Operation Allies Refuge

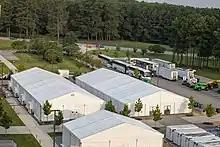
Temporary meal service and processing facilities for Afghan special immigrant visa applicants at Fort Lee, Virginia, July 2021

The operation's name was unveiled on 14 July 2021 by the Biden administration. On 22 July, the U.S. House of Representatives passed the Averting Loss of Life and Injury by Expediting SIVs (ALLIES) Act to increase the visa cap for Afghan interpreters and to expedite the Afghan SIV process.